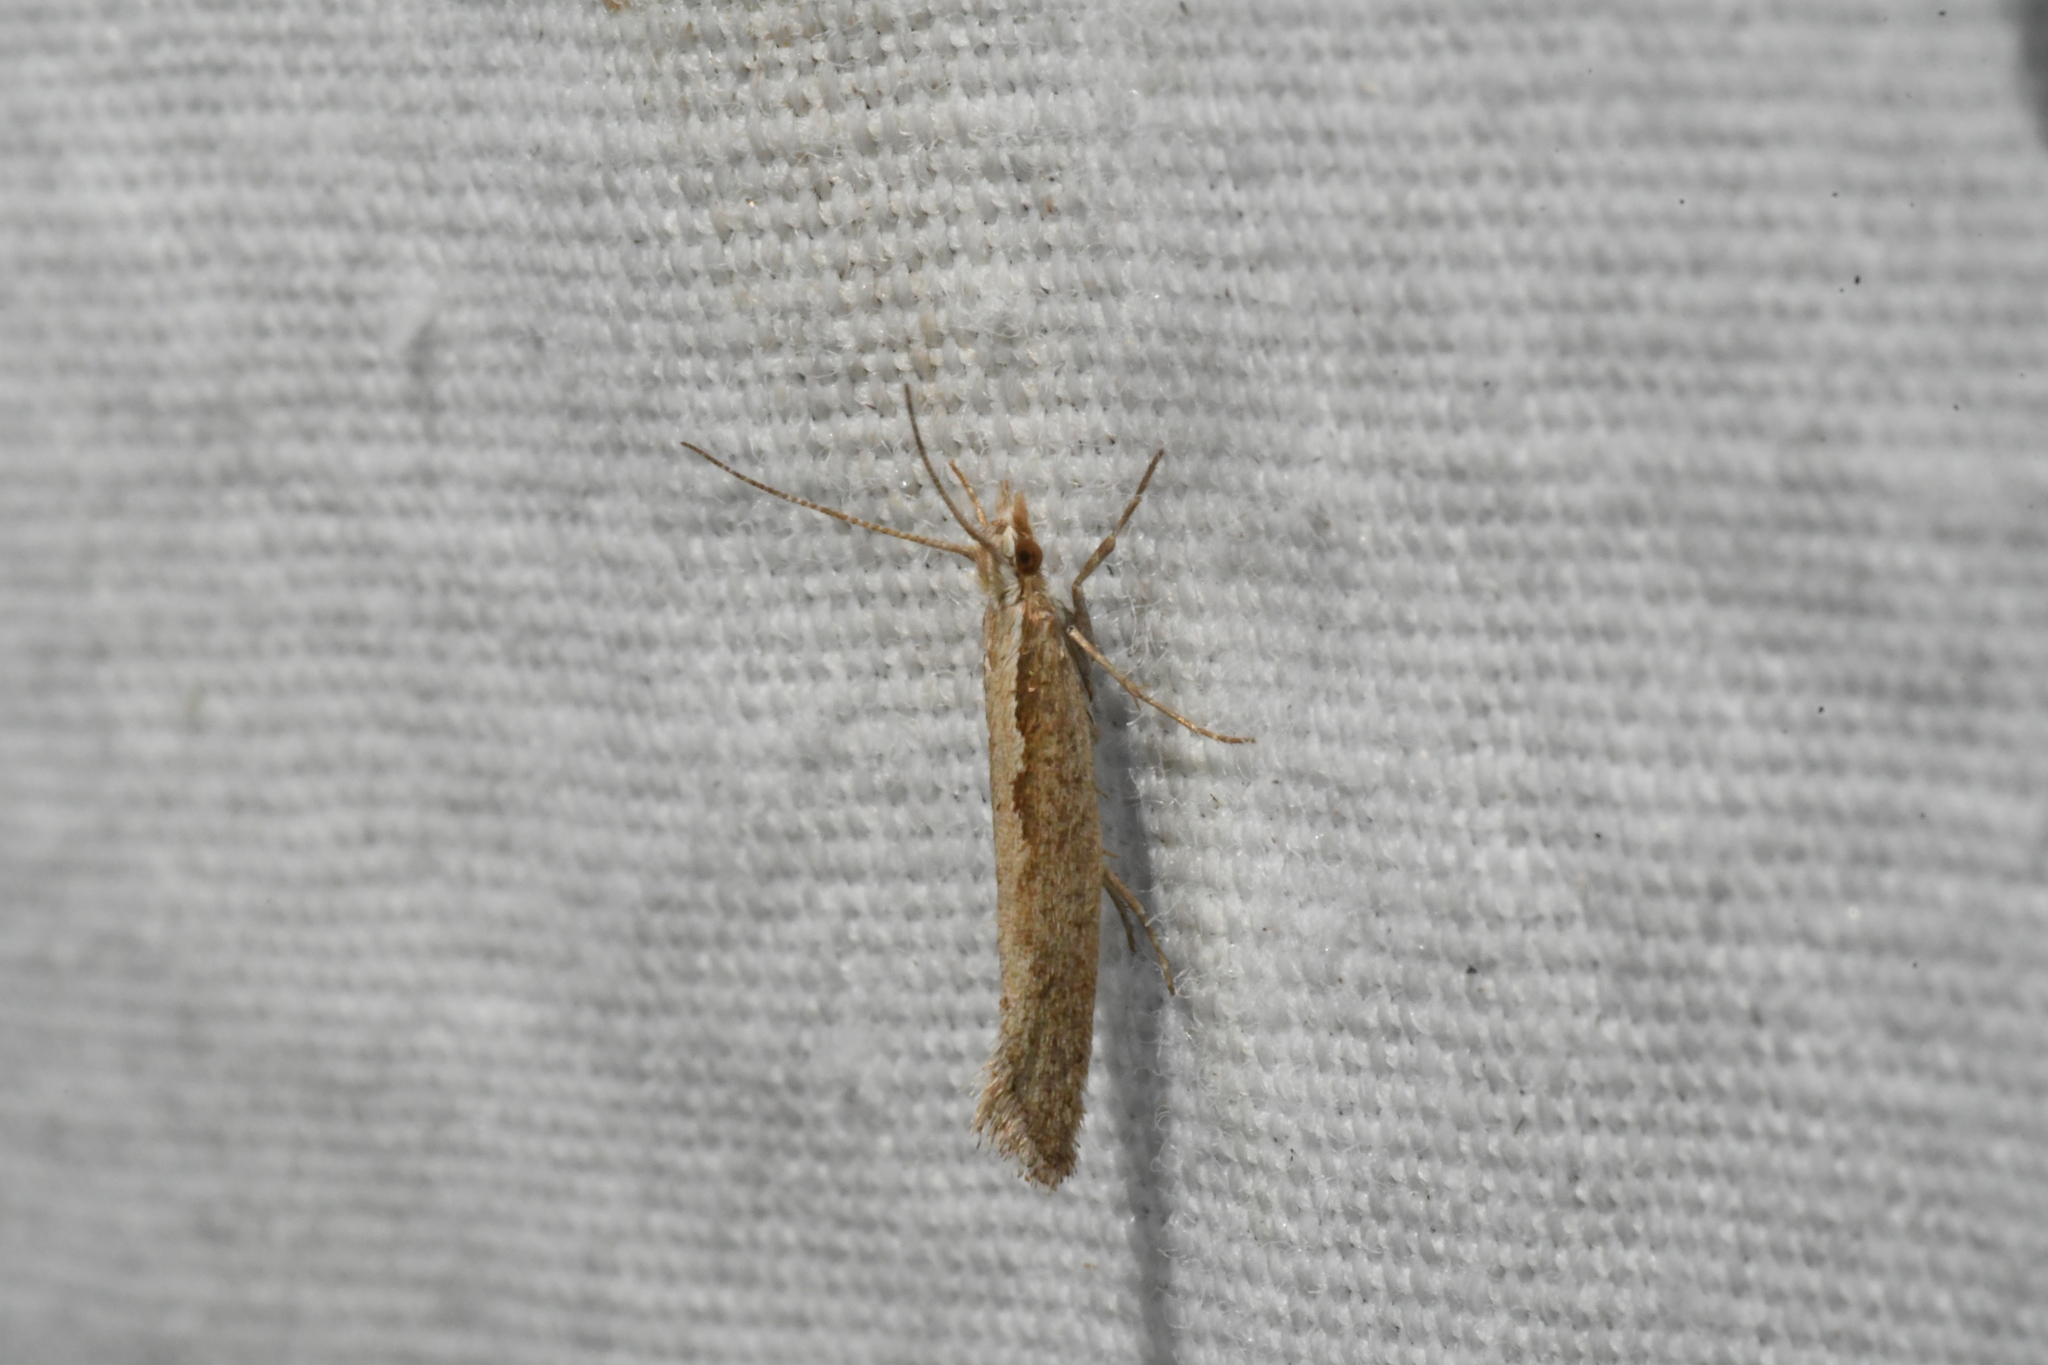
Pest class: diamondback_moth